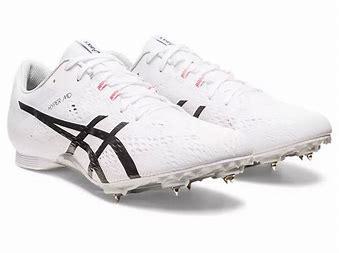
Brand: Asics
Model: 100